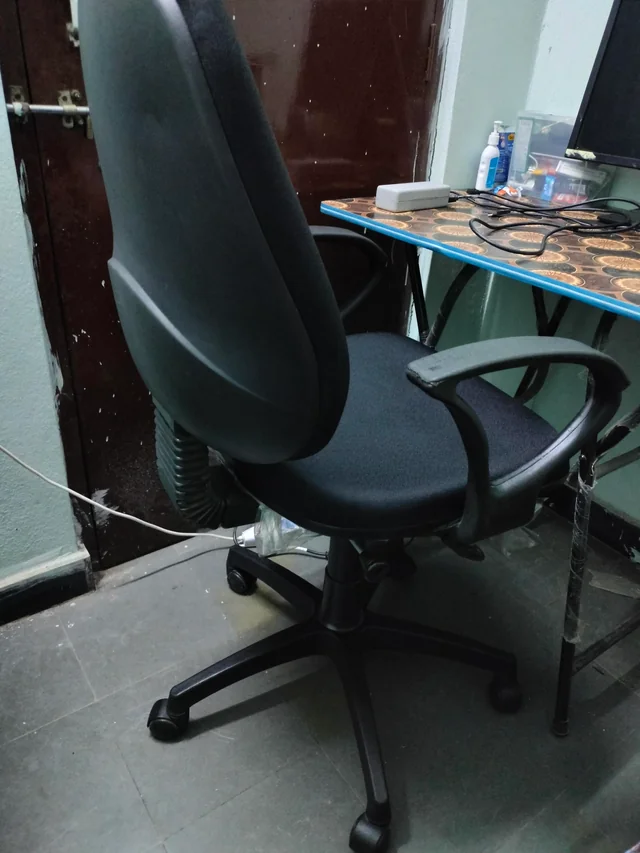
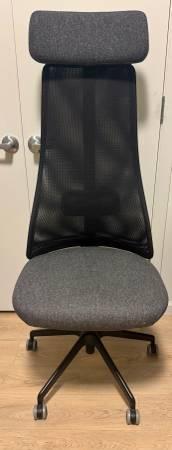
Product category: items_chair
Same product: no